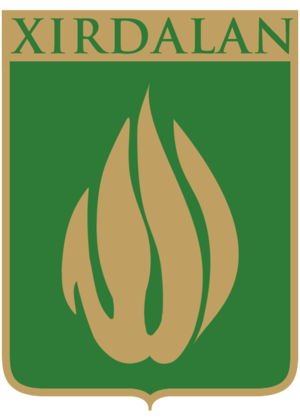
Xırdalan est une ville d’Azerbaïdjan. Elle aurait en 2010 près de 38 000 habitants.